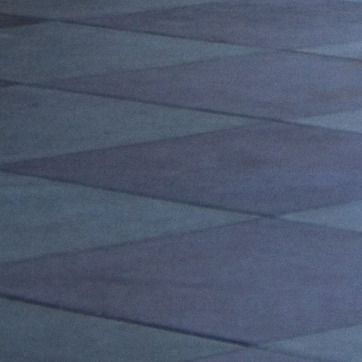
Material: tile